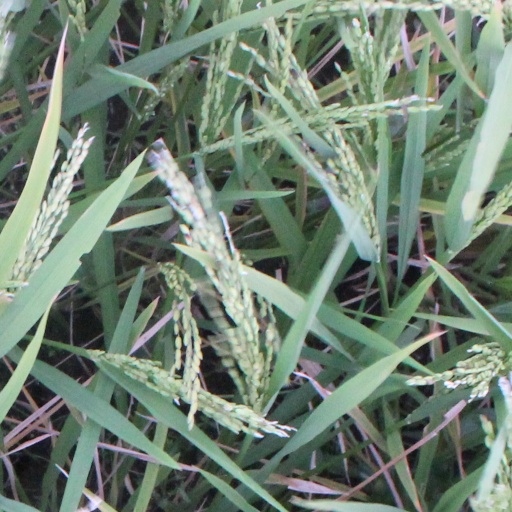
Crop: rice